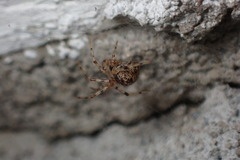
Species: Parasteatoda_tepidariorum